High Dyke (road)

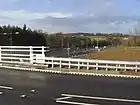
New bridge over the A1 at Woolsthorpe

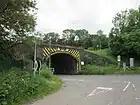
The East Coast Main Line crosses Ermine Street.This is part of the descent from Stoke Tunnel, where Mallard broke the speed record for Steam Locomotives in 1938.

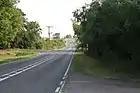
Between Londonthorpe and Welby

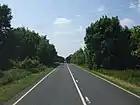
North of Ancaster

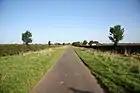
High Dike, the route of Ermine Street, North-East of Boothby Graffoe

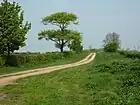
High Dyke on Coleby Heath

Recent rebuilding of the A1 road junction at Woolsthorpe-by-Colsterworth in 2008 has included construction of a grade-separated road crossing in place of the disused railway bridge that was part of the High Dyke branch, a mineral railway used to export iron ore between 1916 and 1973.